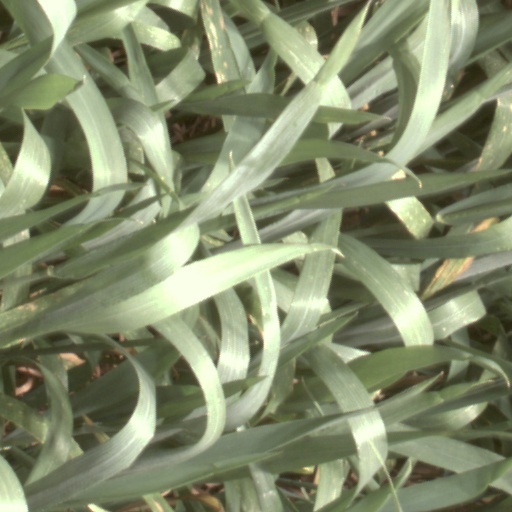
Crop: wheat